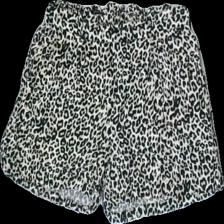
View: front
Type: Shorts
Category: Children
Brand: Lindex
Brand text on label: Kids
Colors: White, Black, Beige, Multicolor
Material: 80% viscose, 20% cotton
Pattern: Animal print
Cut: Regular
Size: 158
Season: Summer
Stains: Minor
Damage: stains
Damage location: top center
Price range: <50
Recommended usage: Export
Description: Leopard print shorts for kids from Lindex Kids, size 158. Okay condition but needs a wash.
Comment: Has some pulled threads throughout the shorts.